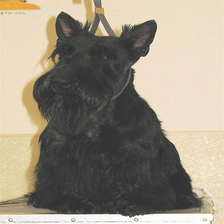
Species: dog
Breed: scottish terrier